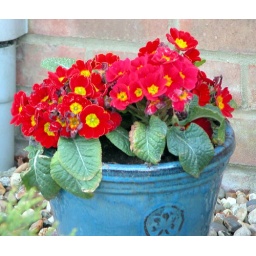
red flowers in pot